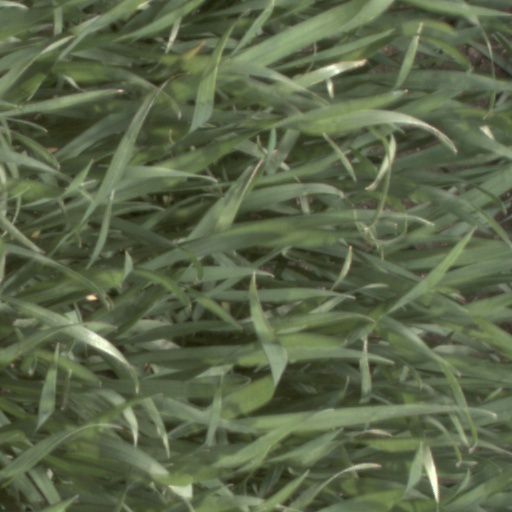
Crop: wheat